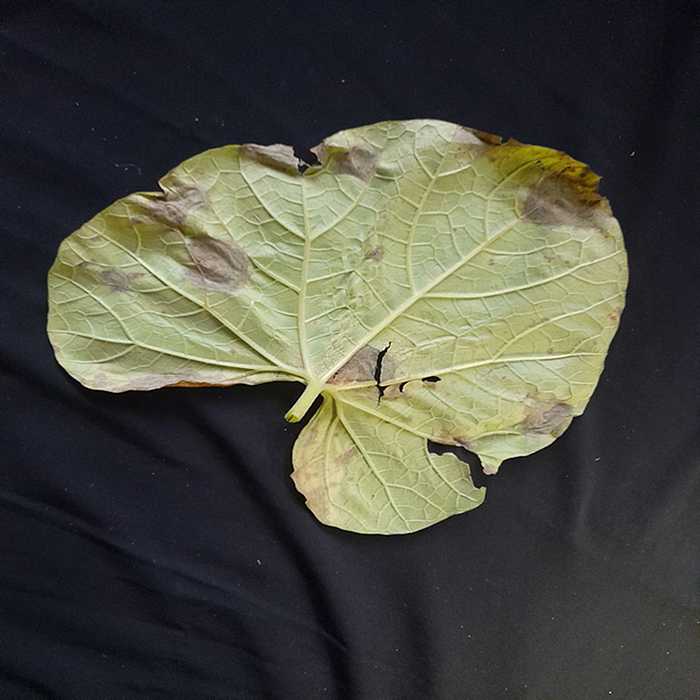
Plant: Bottle gourd
Label: Downey mildew